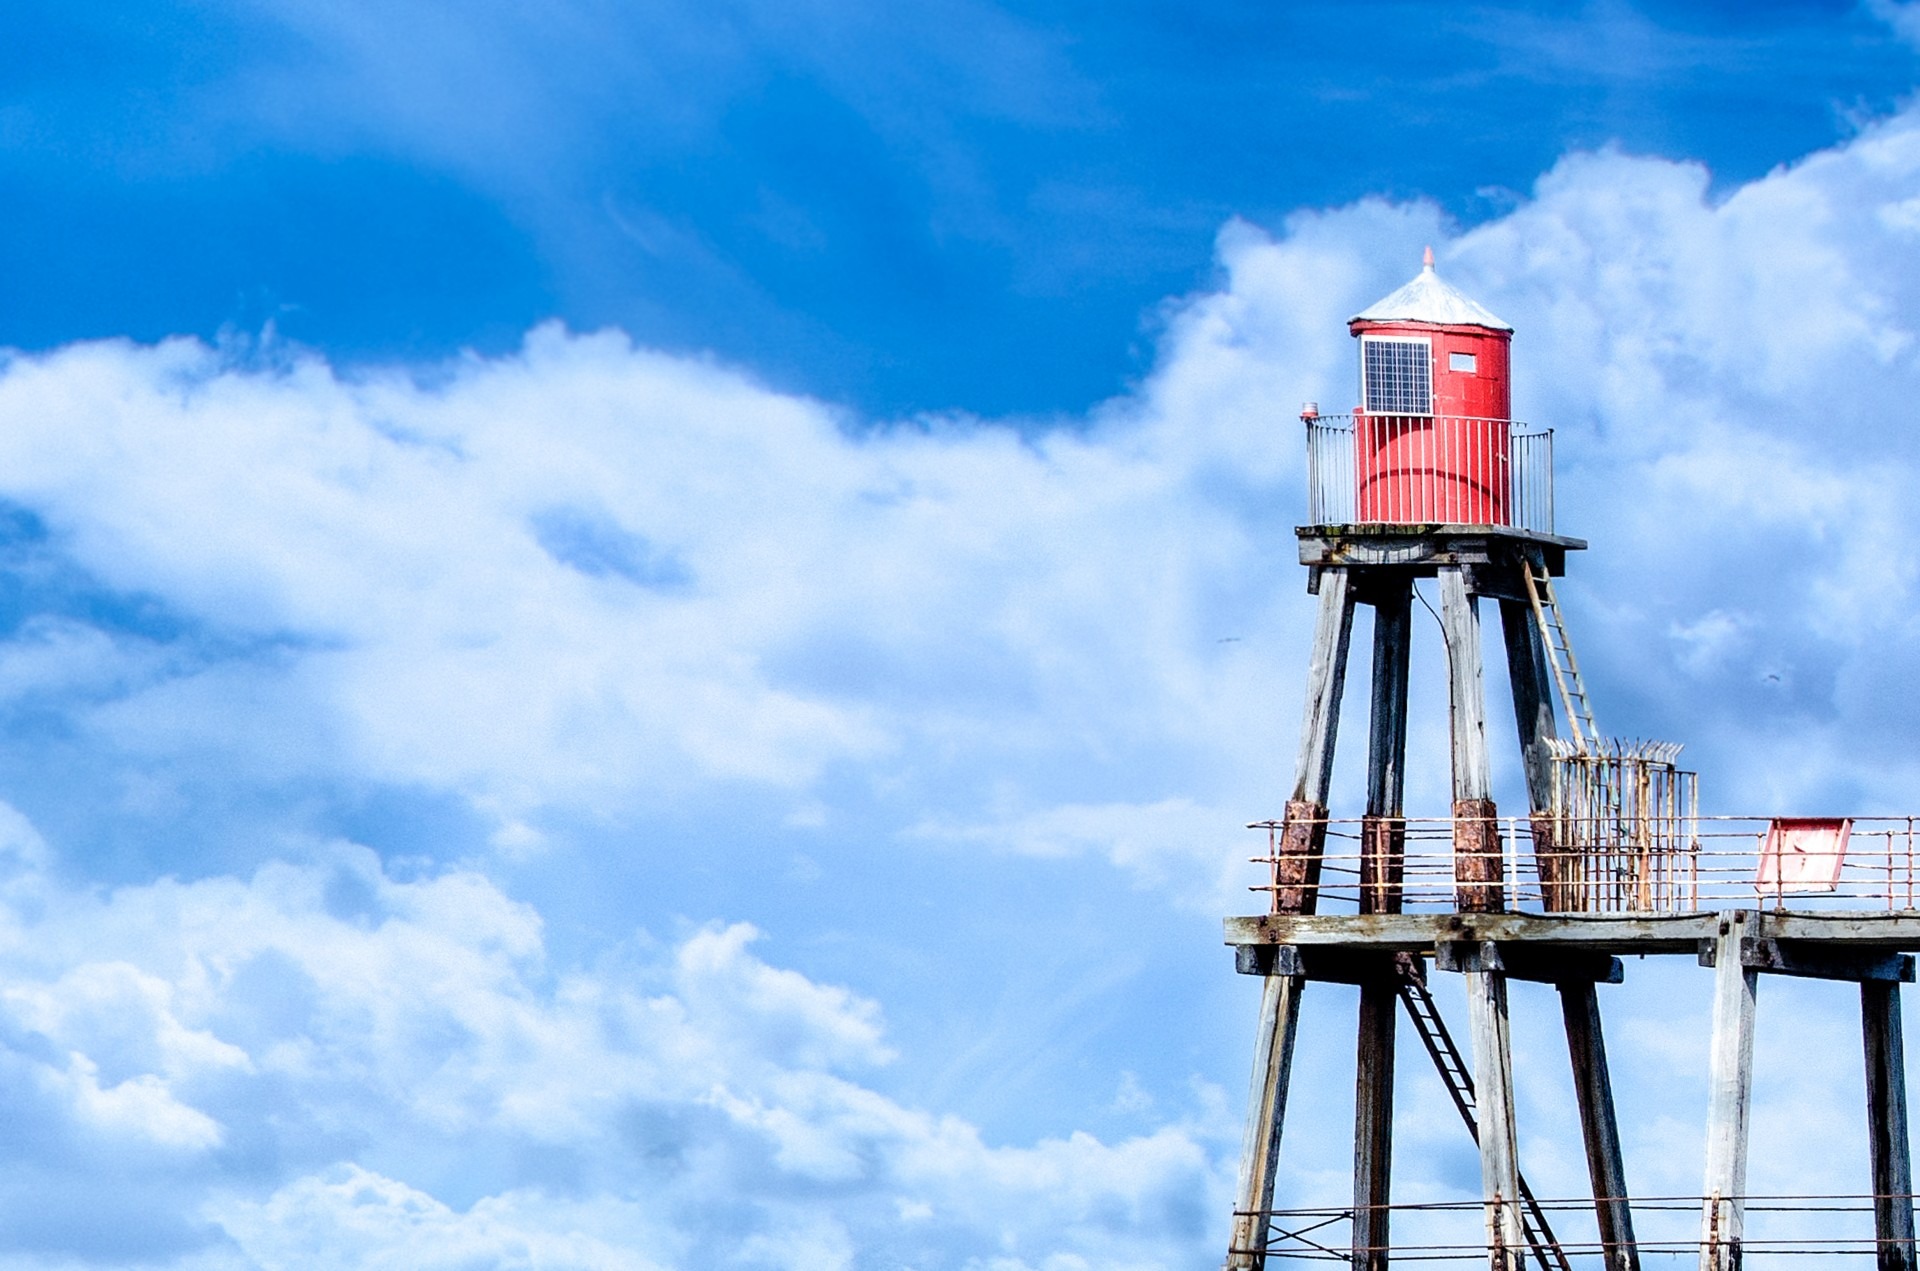
sea, cloud, lighthouse, sky, sunshine, cloudy, red, vehicle, tower, blue, lighting, clouds